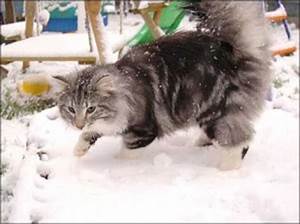
Label: gatto